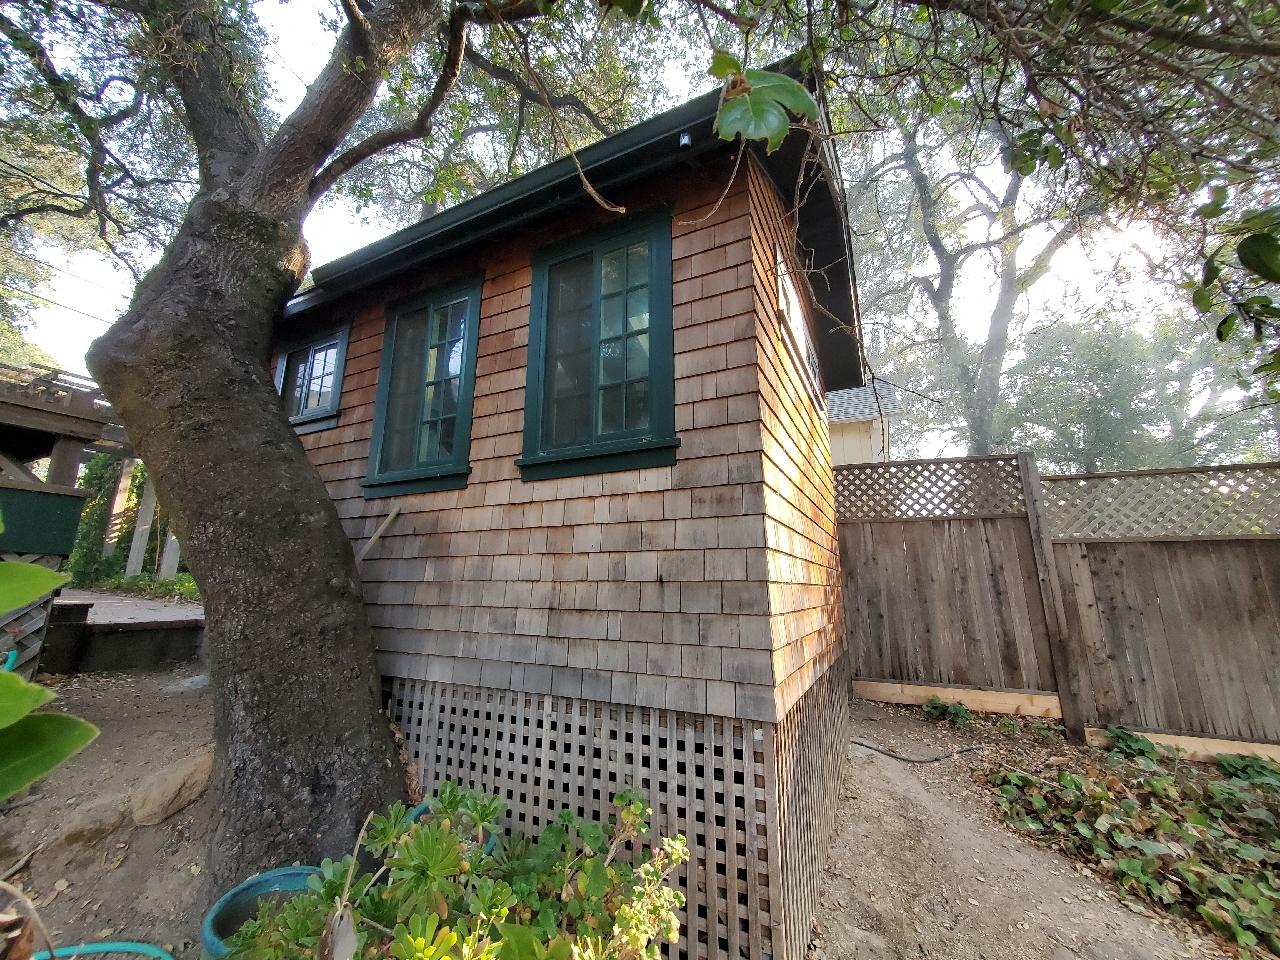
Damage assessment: no_damage